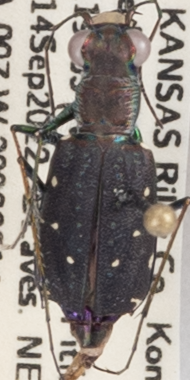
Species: Cicindela punctulata punctulata
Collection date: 2022-09-14
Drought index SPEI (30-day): -0.408
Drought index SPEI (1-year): -0.54
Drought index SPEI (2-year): -0.39